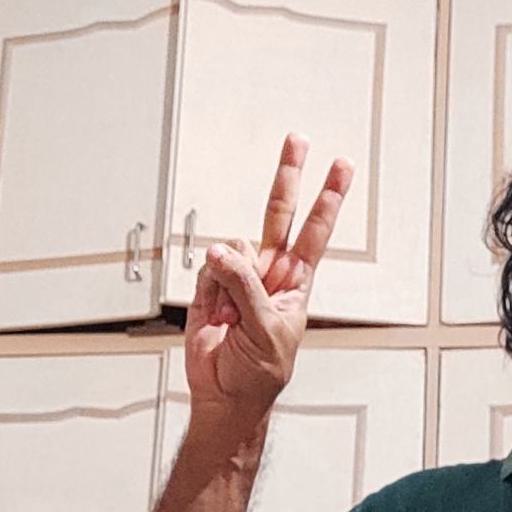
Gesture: peace